Entenmann's

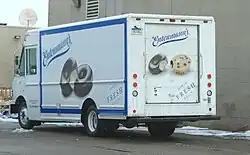
Entenmann's delivery truck in Ypsilanti, Michigan

Entenmann's is a formerly American-owned company, now owned by the Mexican conglomerate Grupo Bimbo, that manufactures baked goods and delivers them throughout the United States to supermarkets and other retailers for public sales. Often, they are known to have display cases at the end of store aisles. The company offers dessert, cup, loaf, and crumb cakes, and donuts, cookies, pies, cereal bars, muffins, Danish pastries, and among other baked goods, buns. In the past several years, they have added designer coffee flavors along with scented candles to their product line to broaden their appeal.